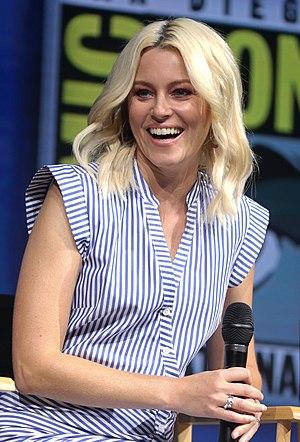
Elizabeth Mitchell, dite Elizabeth Banks, née le 10 février 1974 à Pittsfield, est une actrice, productrice, réalisatrice et scénariste américaine.
Mrs. America est une mini-série américaine créée par Dahvi Waller, diffusée depuis le 15 avril 2020 sur la chaîne virtuelle FX on Hulu, accessible via le service Hulu.